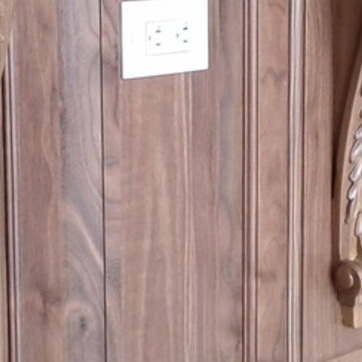
Material: wood